No. 2 Flying Training School RAF

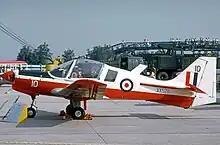
Scottish Aviation Bulldog of No. 2 FTS RNEFTS displayed at RNAS Yeovilton in 1973

With the outbreak of the Second World War on 3 September 1939, the school’s title was changed to No. 2 Service Flying Training School (SFTS) and on 24 June 1940 it was reclassified as a Group II school concentrating on twin engined training with Oxfords. By 1942 the Commonwealth Air Training Plan was in full swing and most aircrew were being trained up to SFTS level in Canada, South Africa or Southern Rhodesia, before arriving in or returning to the UK. It was therefore decided to convert the SFTSs to (Pilot) or (Observer) Advanced Flying Units. These units would concentrate on training personnel arriving from overseas in the techniques and conditions of flying in a blacked-out northern Europe. As a result, No. 2 SFTS became No. 2 (Pilots') Advanced Flying Unit on 14 March 1942.